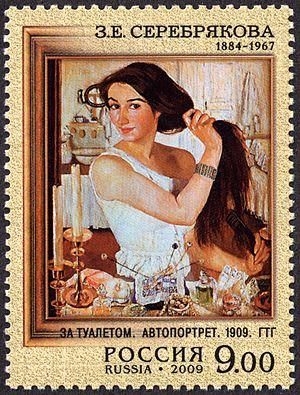
Autoportrait à la table de toilette est un tableau de la peintre russe Zinaïda Serebriakova, réalisé en 1909. Il fait partie des collections de la Galerie Tretiakov. Ses dimensions sont de 75 × 65 cm.